Clara Noyes

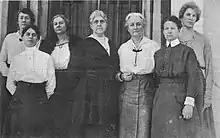
Chief Executives of the American Red Cross Department of Nursing (1918). Noyes is third from the right, between Jane Delano and Elizabeth Gordon Fox.

During World War I and after, Clara Noyes was director of the American Red Cross's Bureau of Nursing, responsible for recruiting, assigning, and organizing nurses for assignments overseas in war zones and epidemics, and in the United States during natural disasters and other emergencies. She lectured and wrote on matters of public health, disaster relief, and nursing education. In 1920 she went to inspect Red Cross project sites in the Balkans, Greece, Czechoslovakia and Poland.